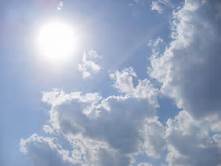
Weather: sun or clear